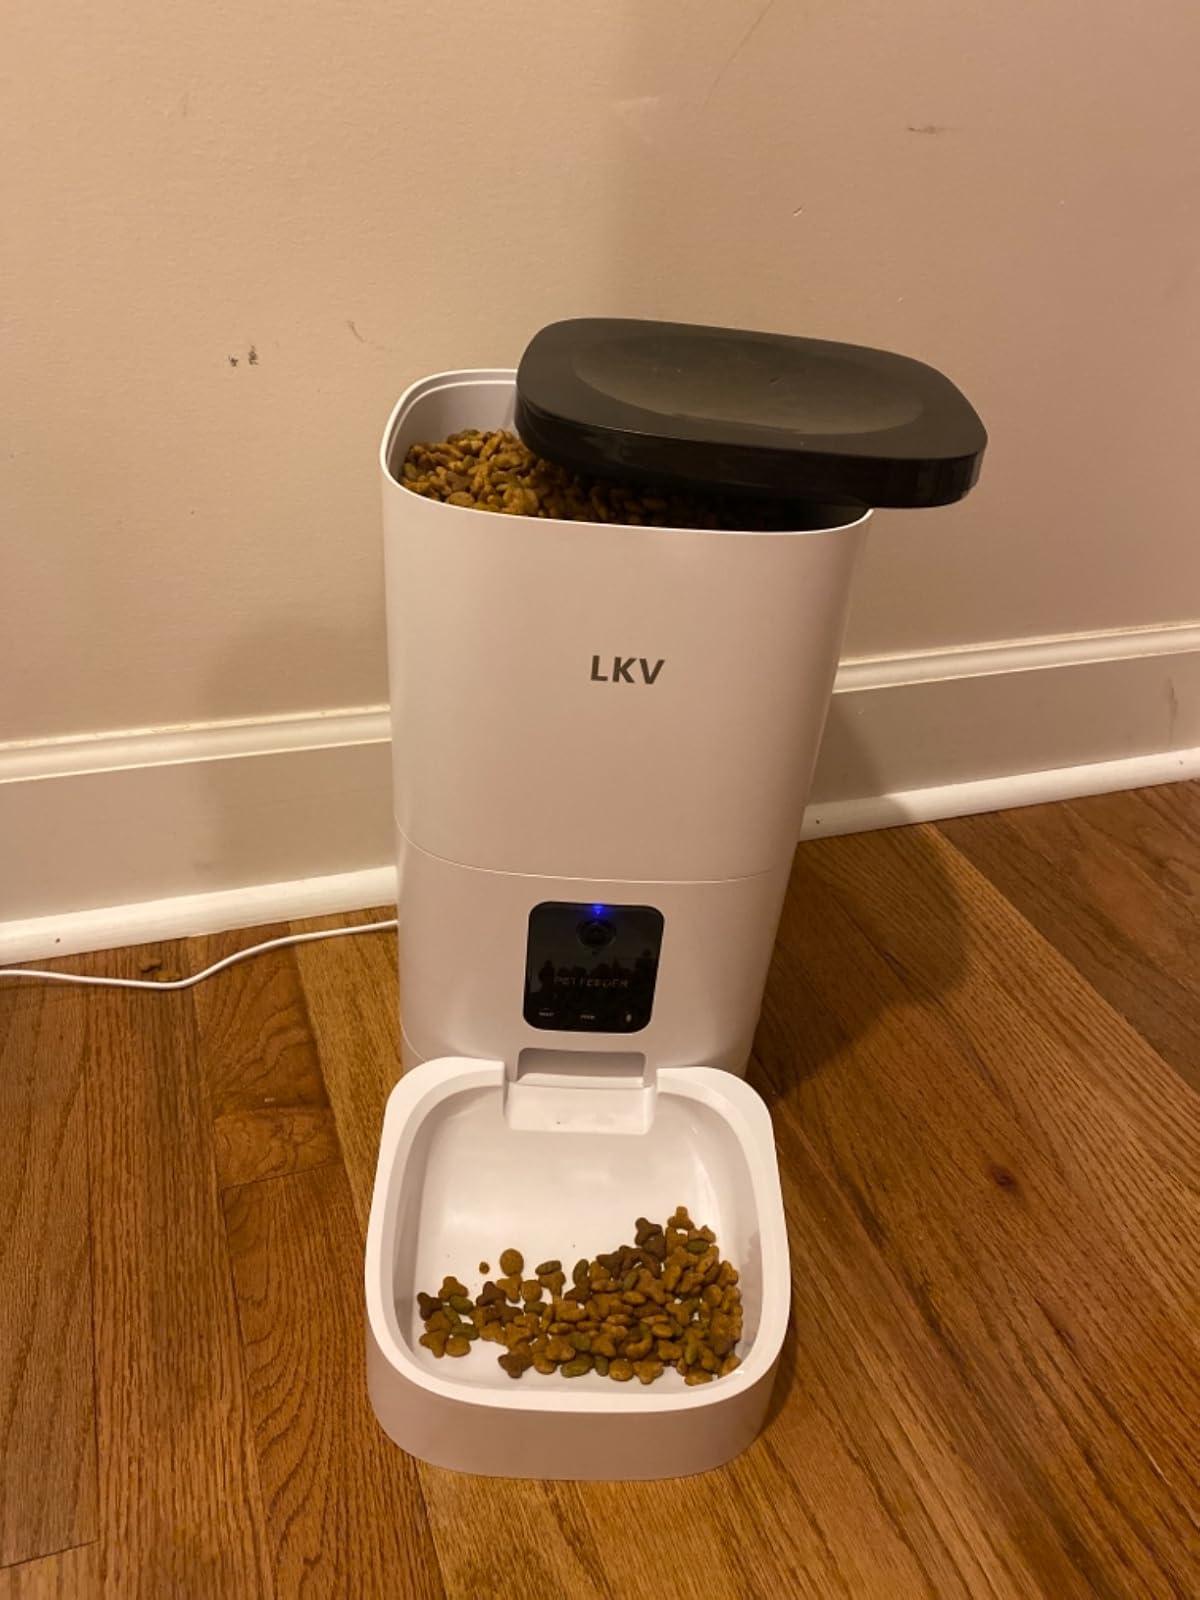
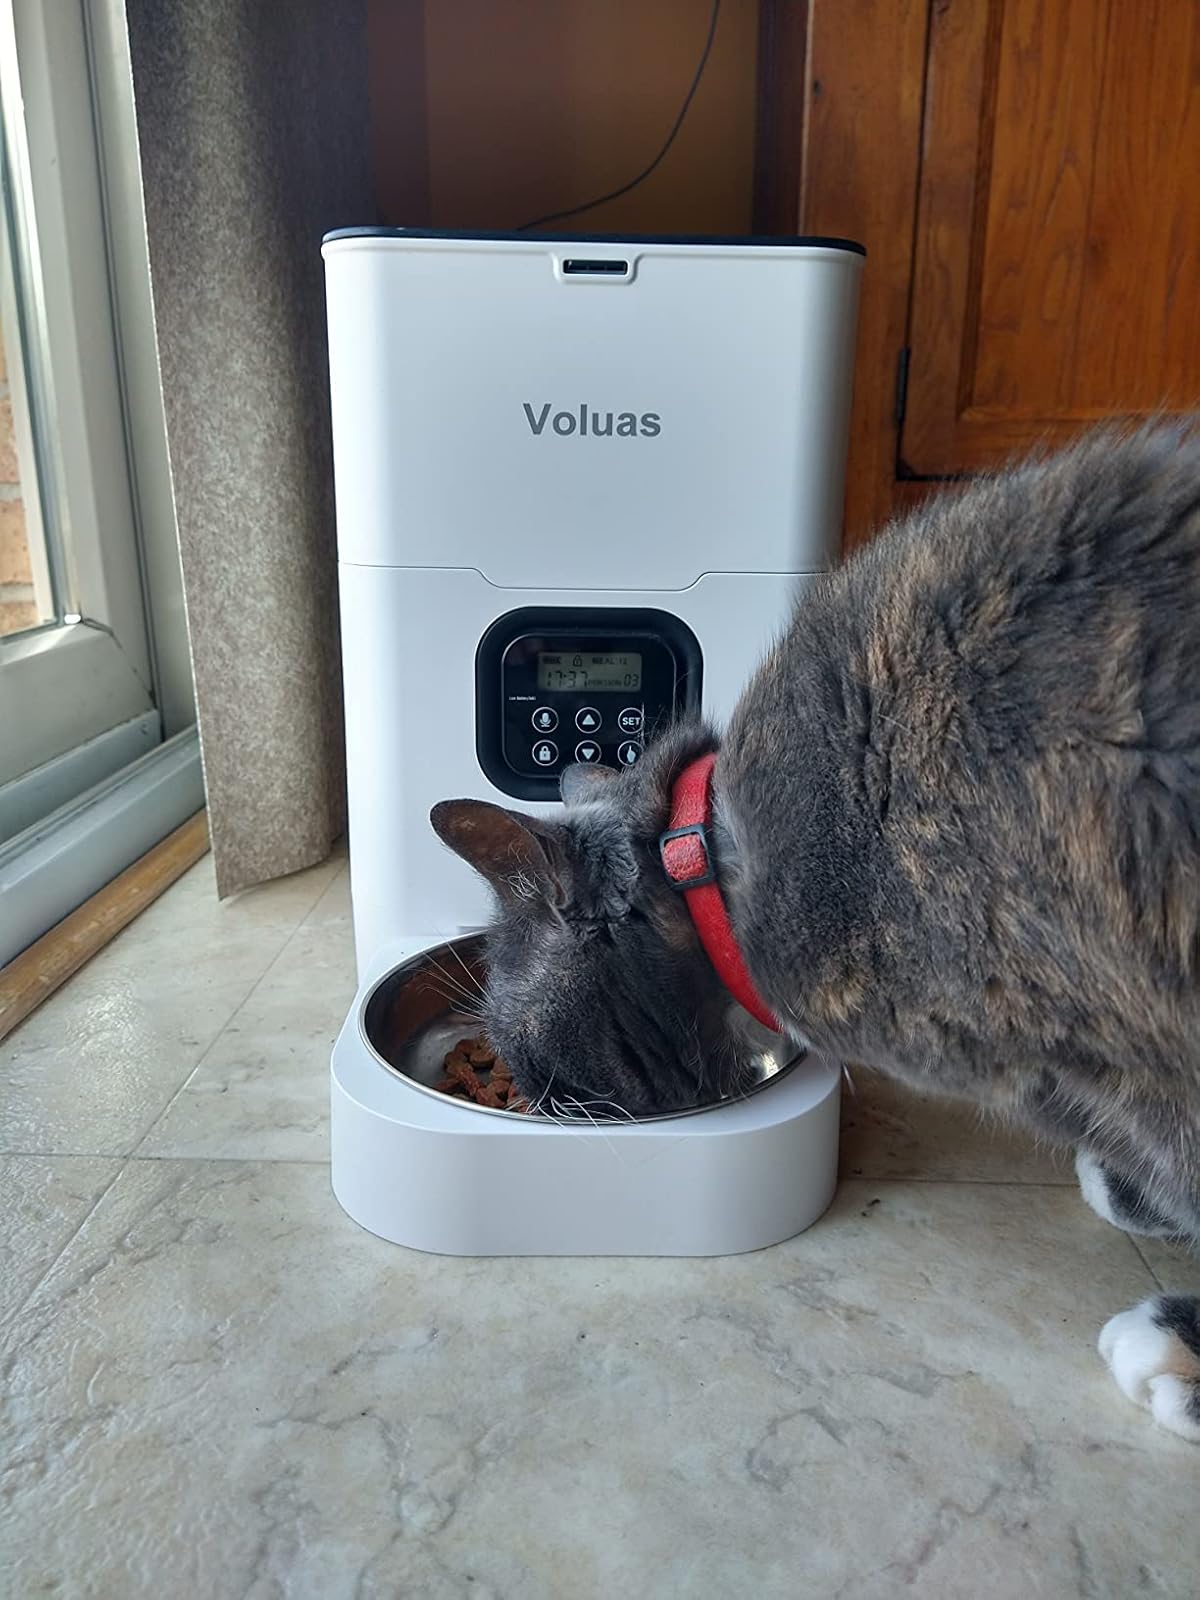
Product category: items_feeder
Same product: no